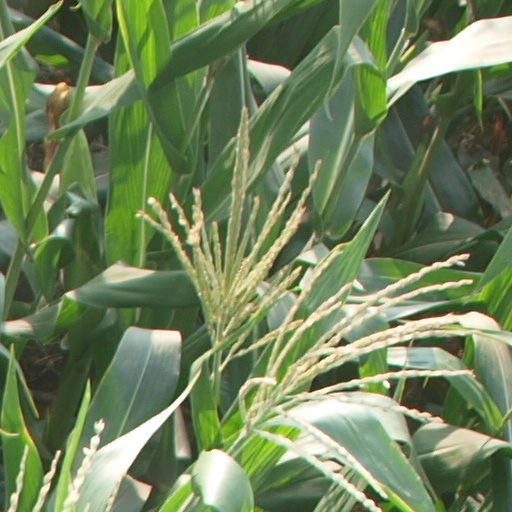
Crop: maize; corn